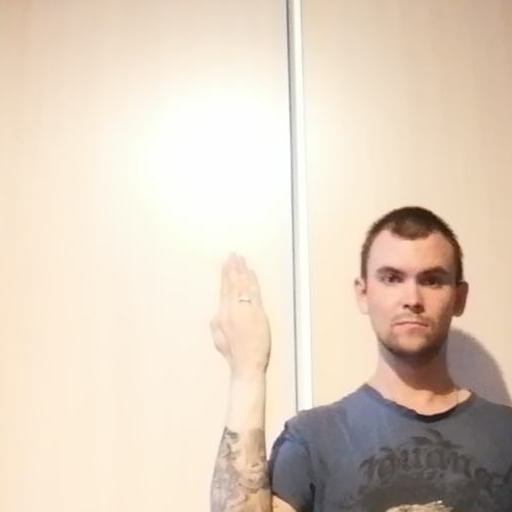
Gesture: stop_inverted